Downs Gulch Aerodrome

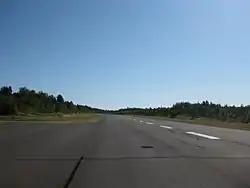
View along runway 05 of Downs Gulch Aerodrome from turn-around on northern edge

Downs Gulch Aerodrome is a privately owned aerodrome located north of Downs Gulch, New Brunswick, Canada. This aerodrome is near an area of the Restigouche River valley known for its good salmon fishing; consequently, many private and charter aircraft use this strip as a means of accessing nearby lodges in areas such as Larrys Gulch. There is no available parking for aircraft, only a wider turn-around area mid-runway, so all aircraft must depart after dropping off their passengers.